Phi Beta Delta (honor society)

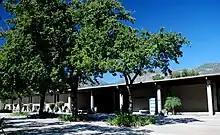
Since July 2011, Phi Beta Delta's headquarters have been located at California State University, San Bernardino.

Phi Beta Delta's headquarters are at California State University, San Bernardino. Its prior headquarters was in Washington, D.C.